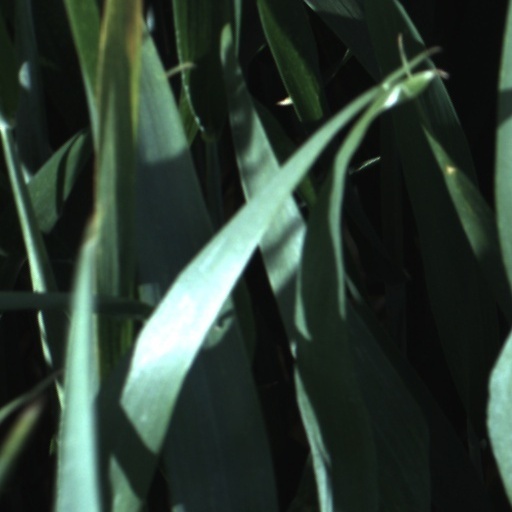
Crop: wheat